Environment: real
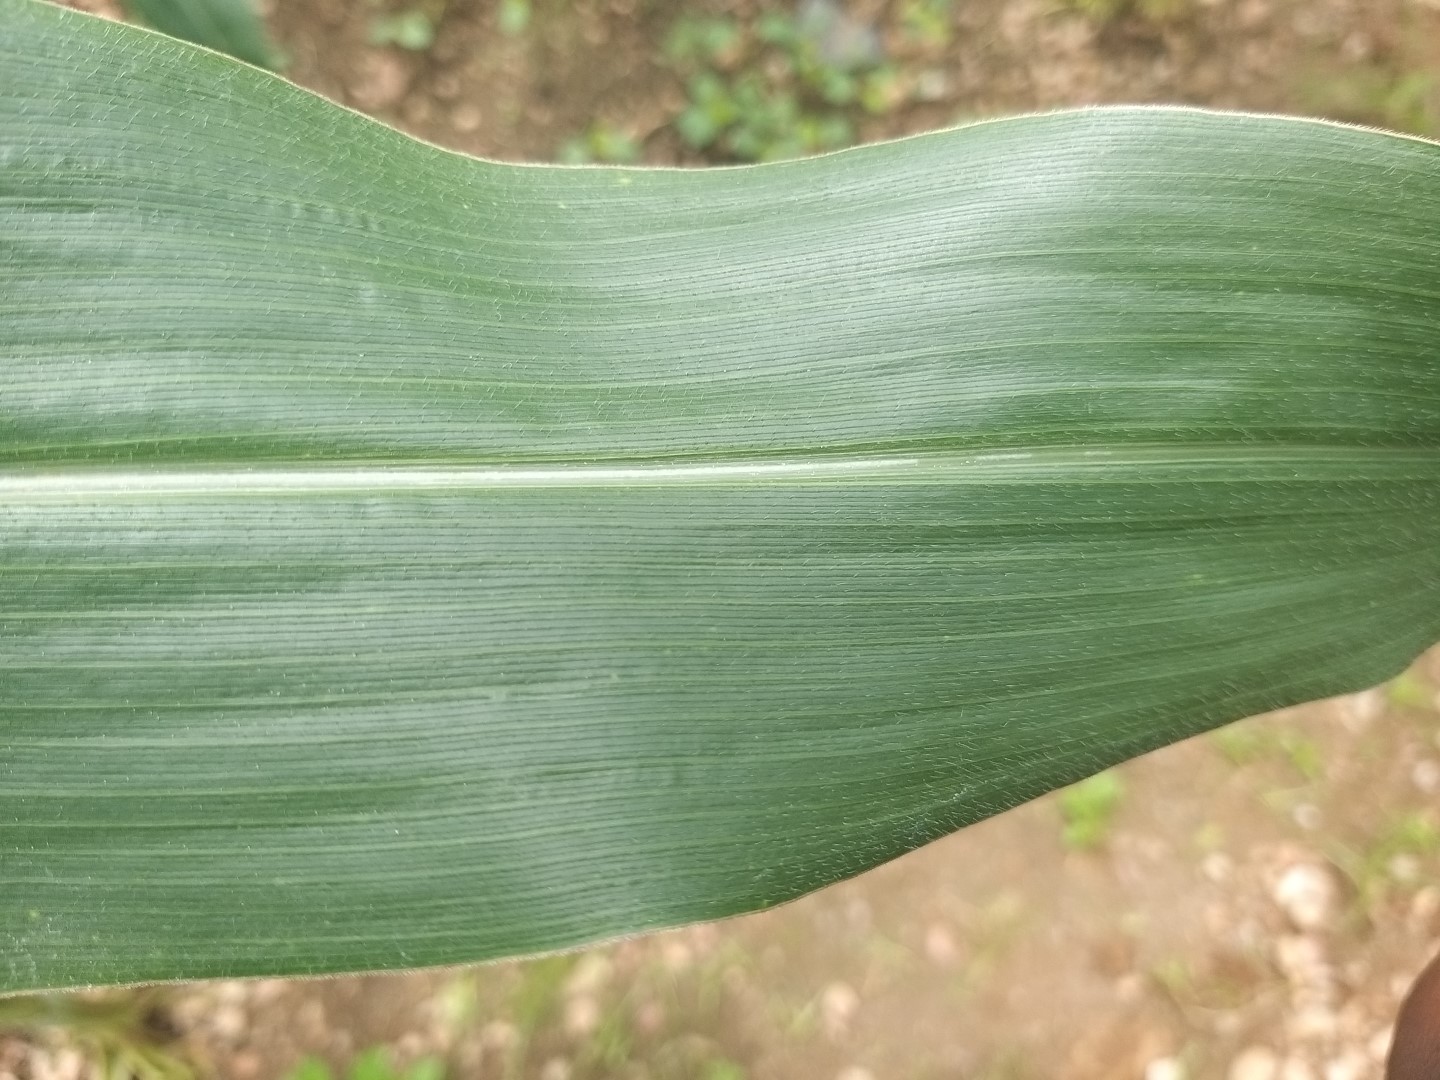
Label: healthy